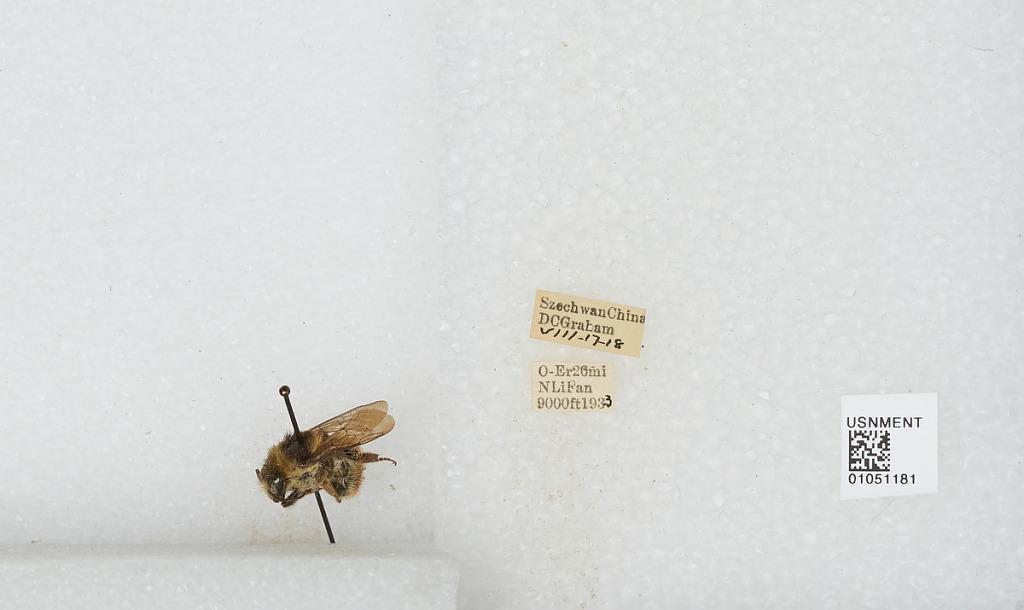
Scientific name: Bombus sp.
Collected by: D. Graham
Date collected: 1933-8-17
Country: China
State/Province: Sichuan
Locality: O-Er 26 mi N Li Fan